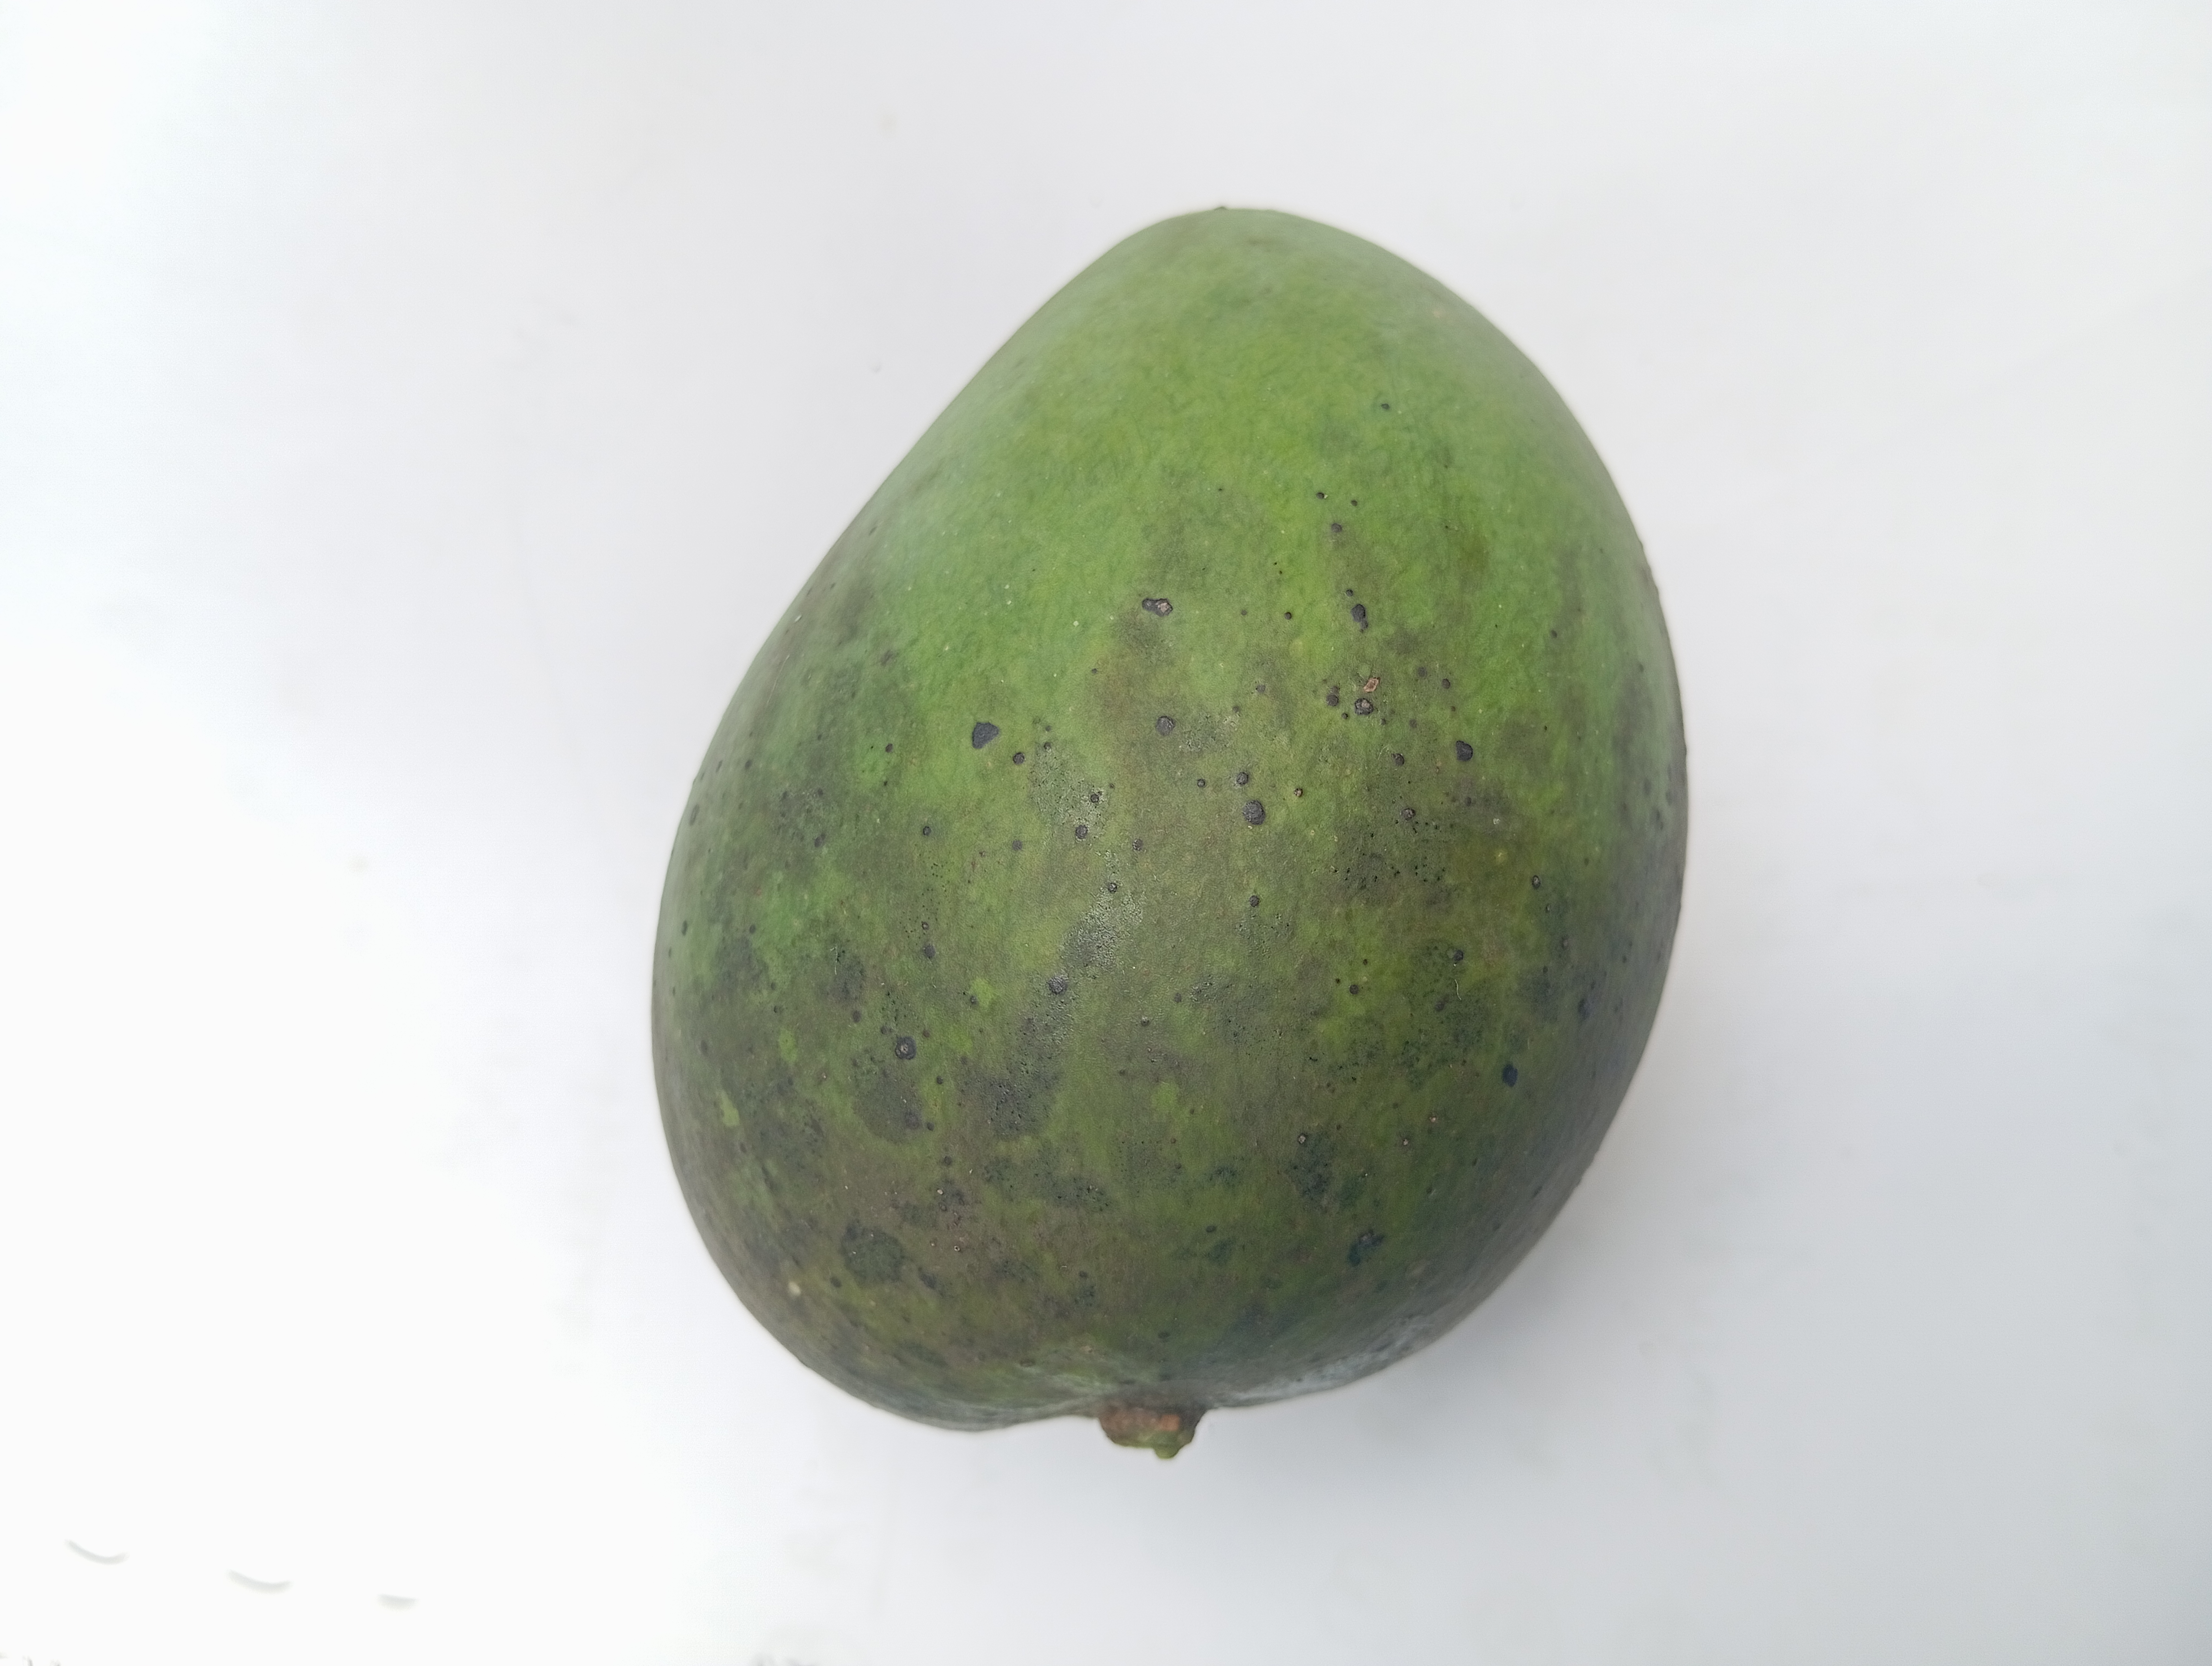
Mango variety: Harivanga